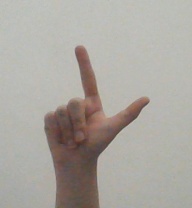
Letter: laam